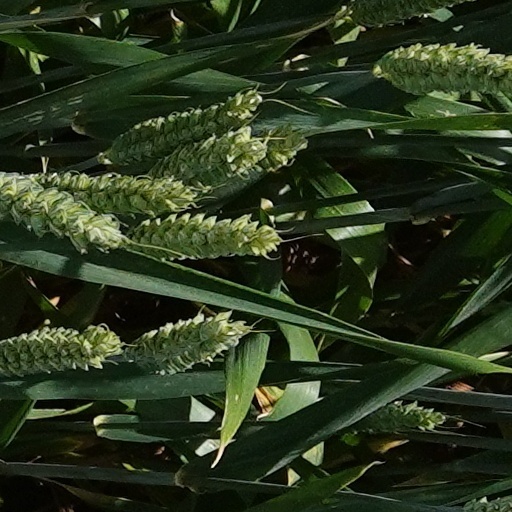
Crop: wheat